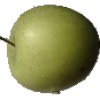
Label: Apple Granny Smith 1